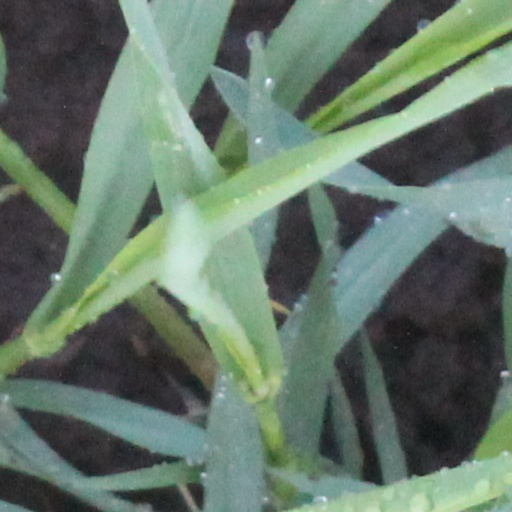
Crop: wheat